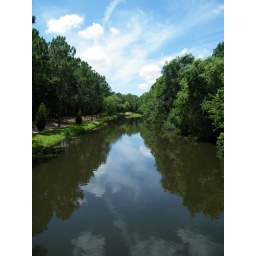
clouds and trees reflected in the canal